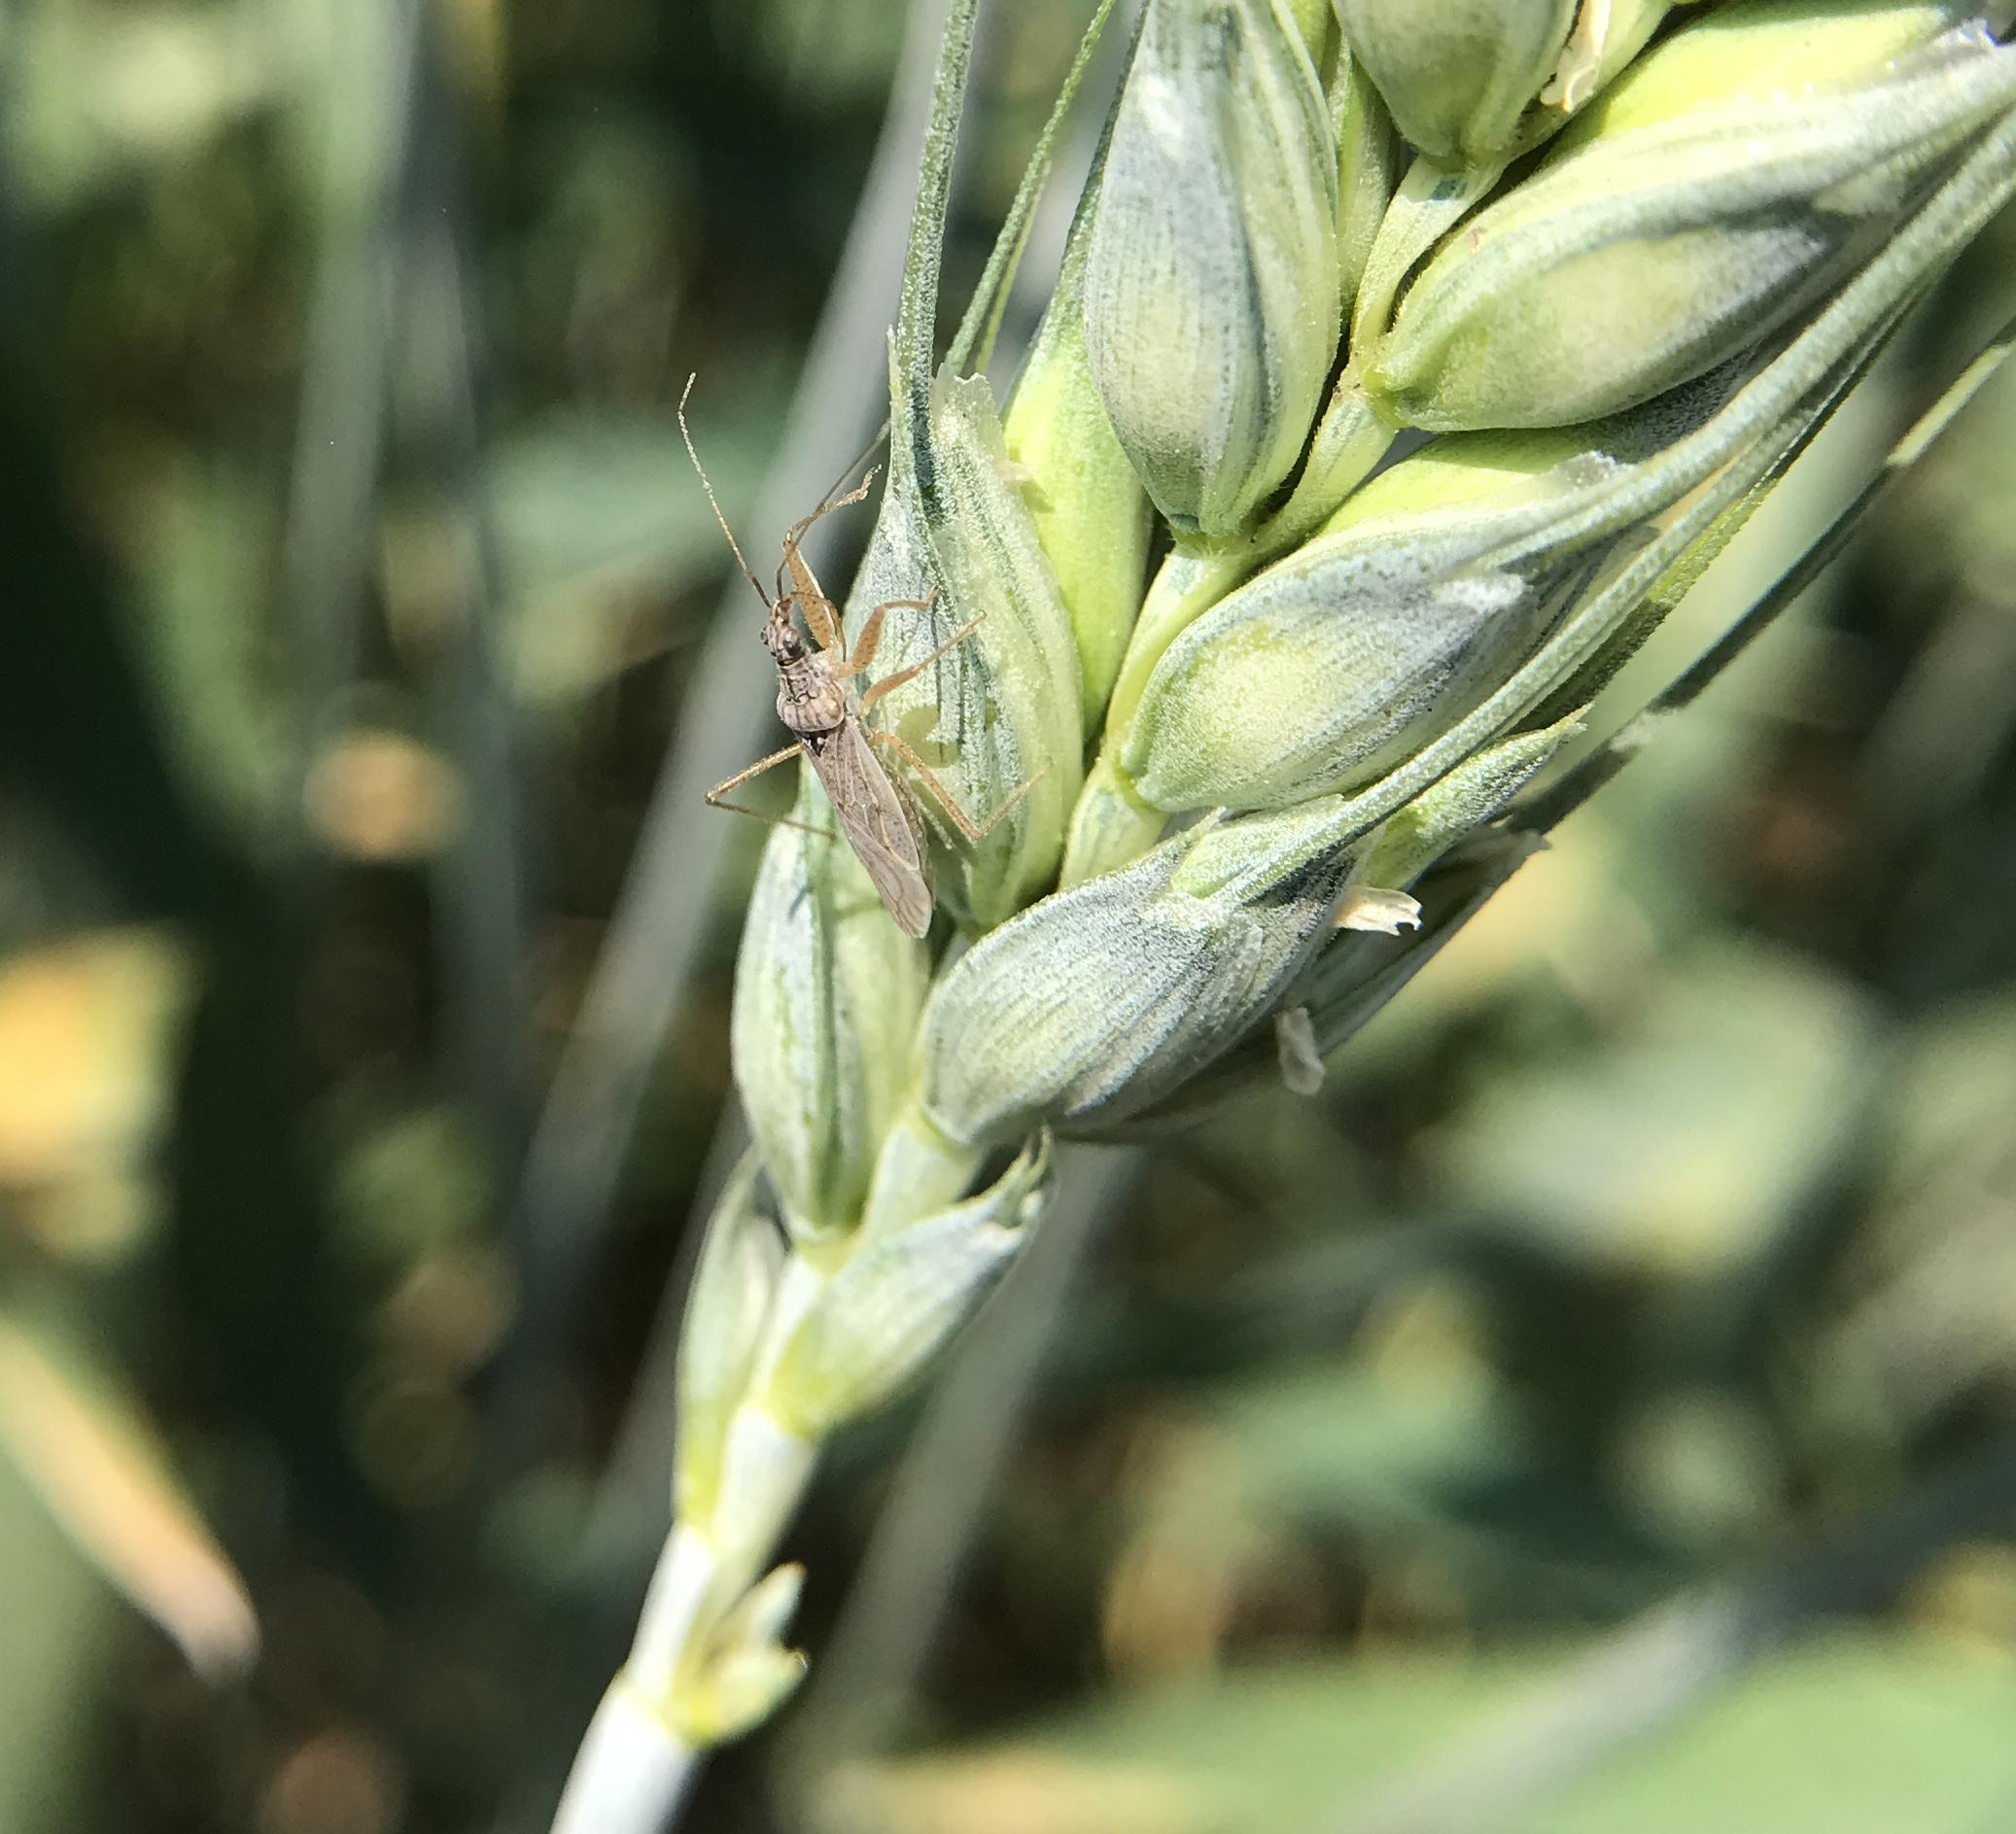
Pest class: predators